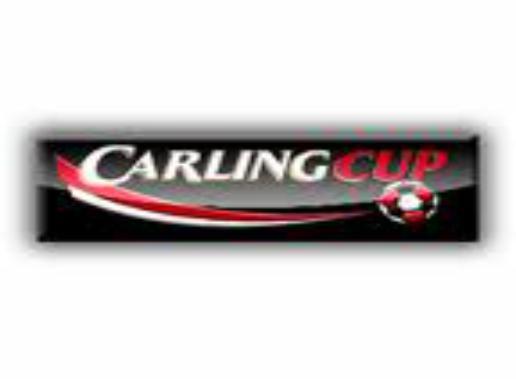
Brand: Carling
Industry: Food